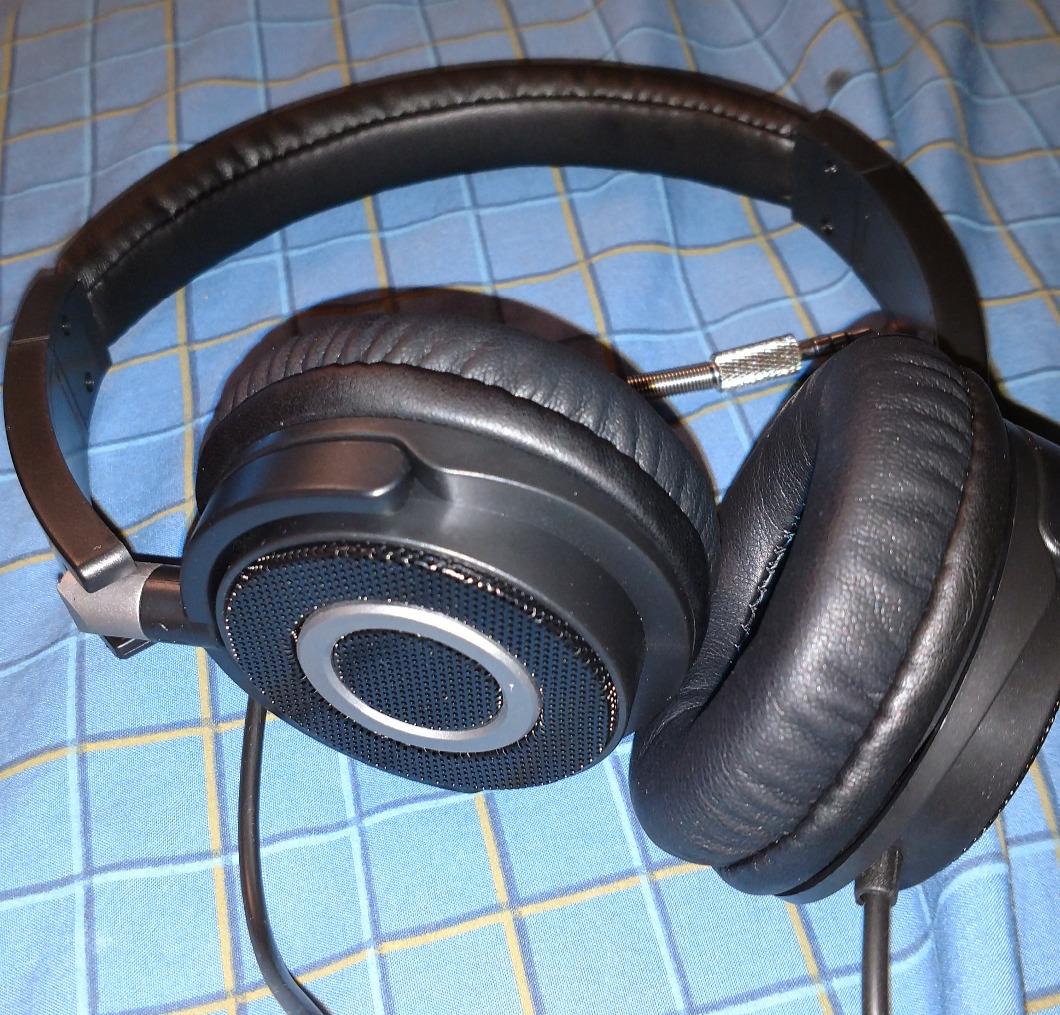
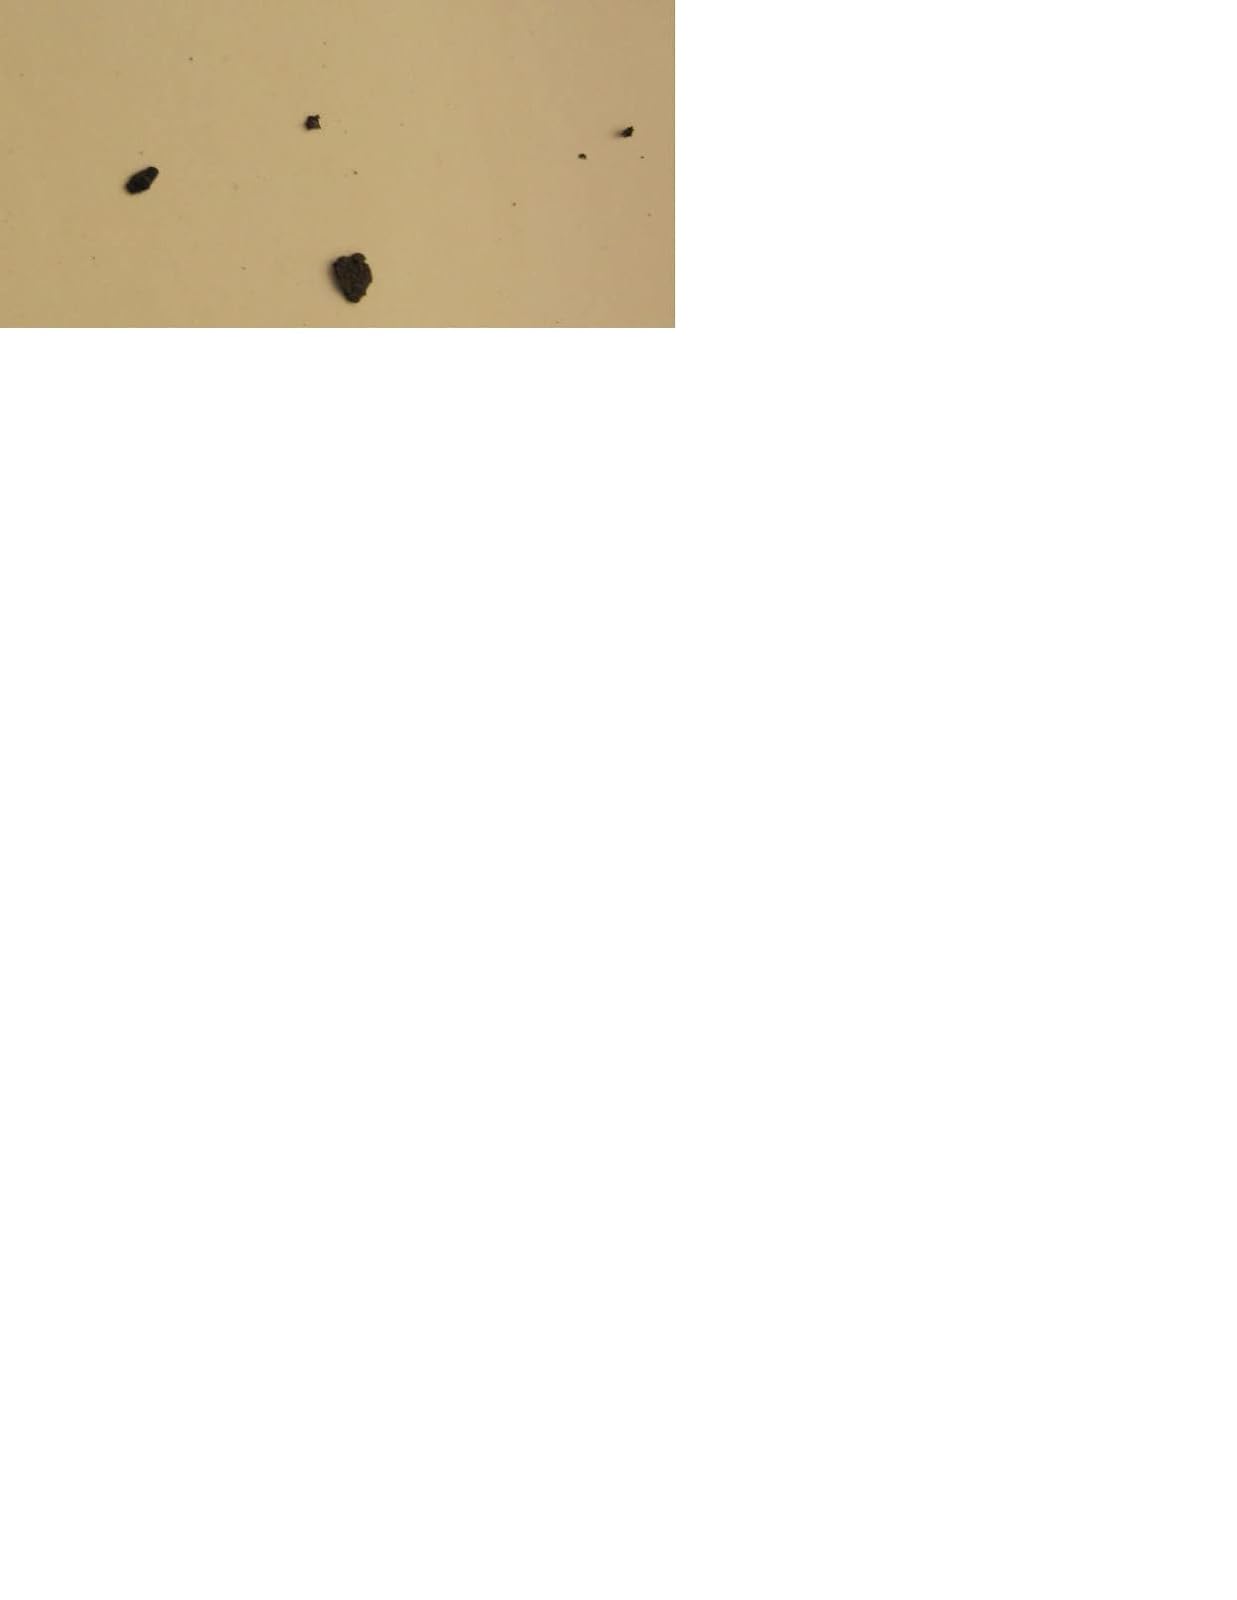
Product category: headphones
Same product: no